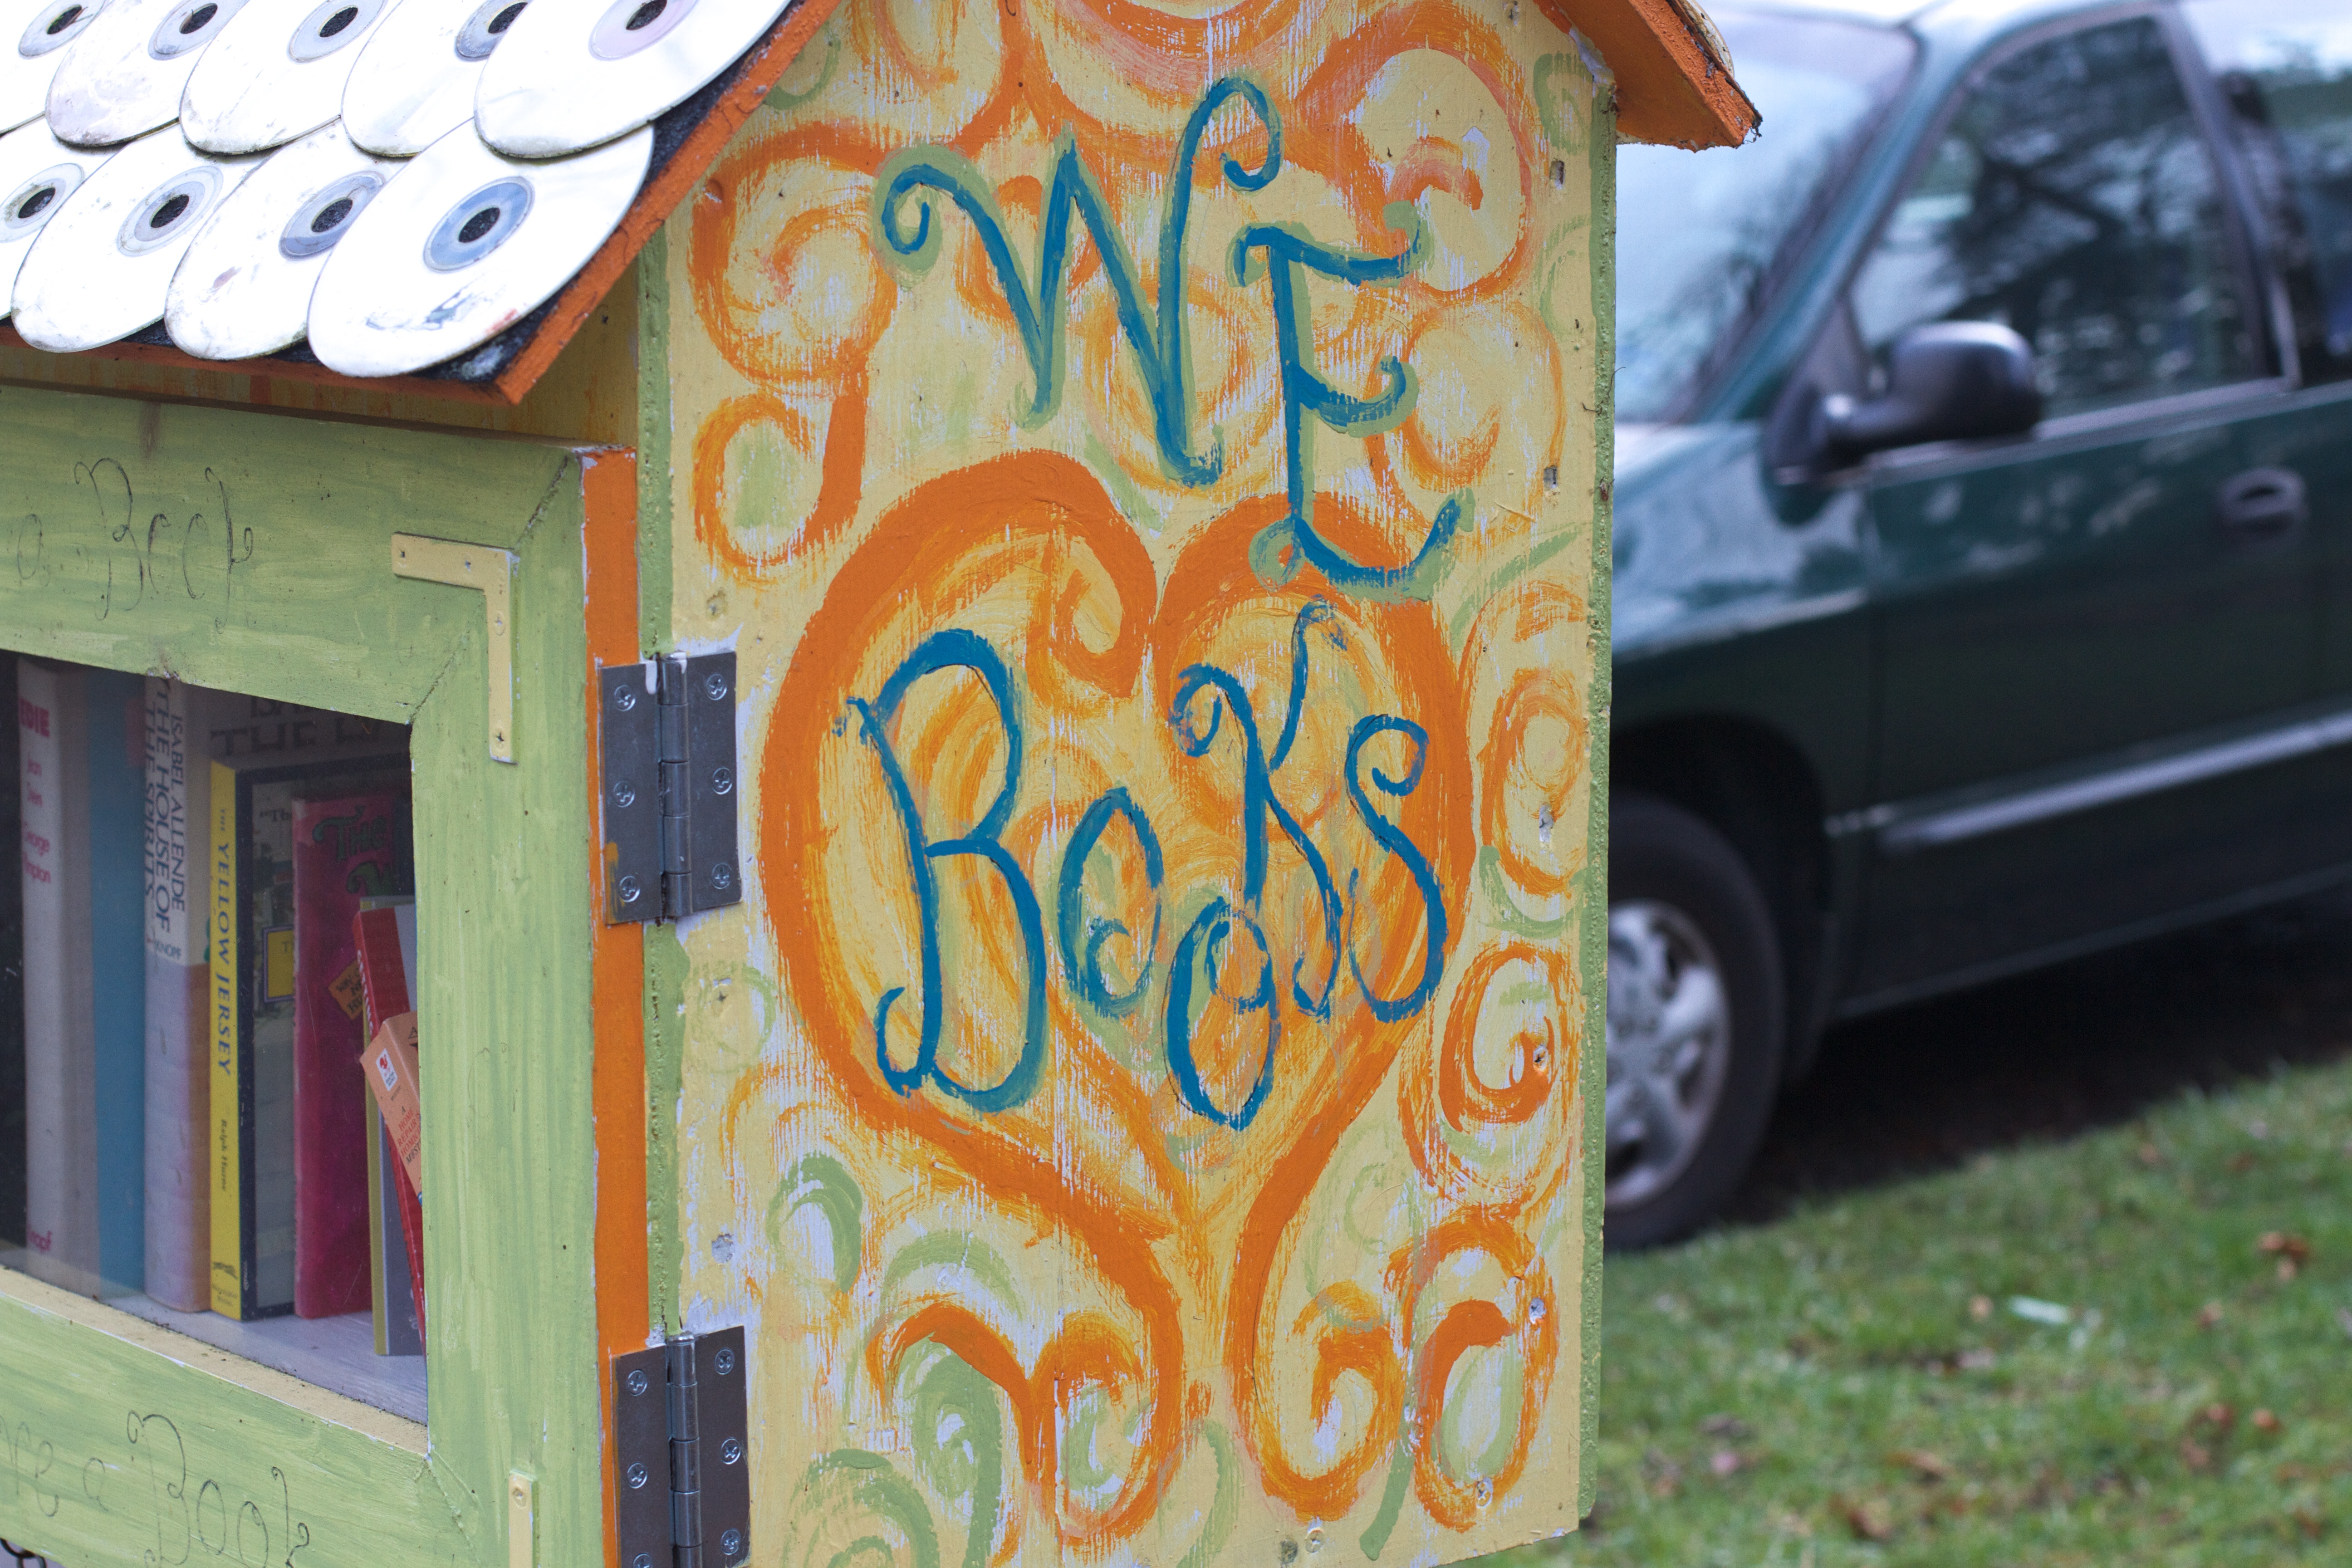
graffiti, art, mural